Too Many Detectives

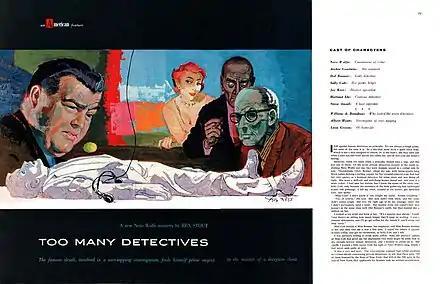
With illustrations by Alex Ross, Rex Stout's "Too Many Detectives" first appeared in "Collier's" for September 14, 1956 — the first of only two Nero Wolfe stories to appear in the magazine

Nero Wolfe and Archie Goodwin have been summoned to appear for questioning in Albany by the New York Secretary of State, part of an effort to investigate wiretapping activities by the state's private detectives. Dol Bonner, her assistant Sally Colt, and three other detectives from New York City have been brought in for the same day. Albert Hyatt, a deputy official, is in charge of the inquiry and calls Wolfe and Archie into his office to go over a statement Wolfe has provided. A man calling himself Otis Ross had asked Wolfe to tap his phone line and report all conversations, believing that his secretary might be leaking confidential business information. Wolfe took the job, but ended it after Archie discovered that the client was not the real Ross.